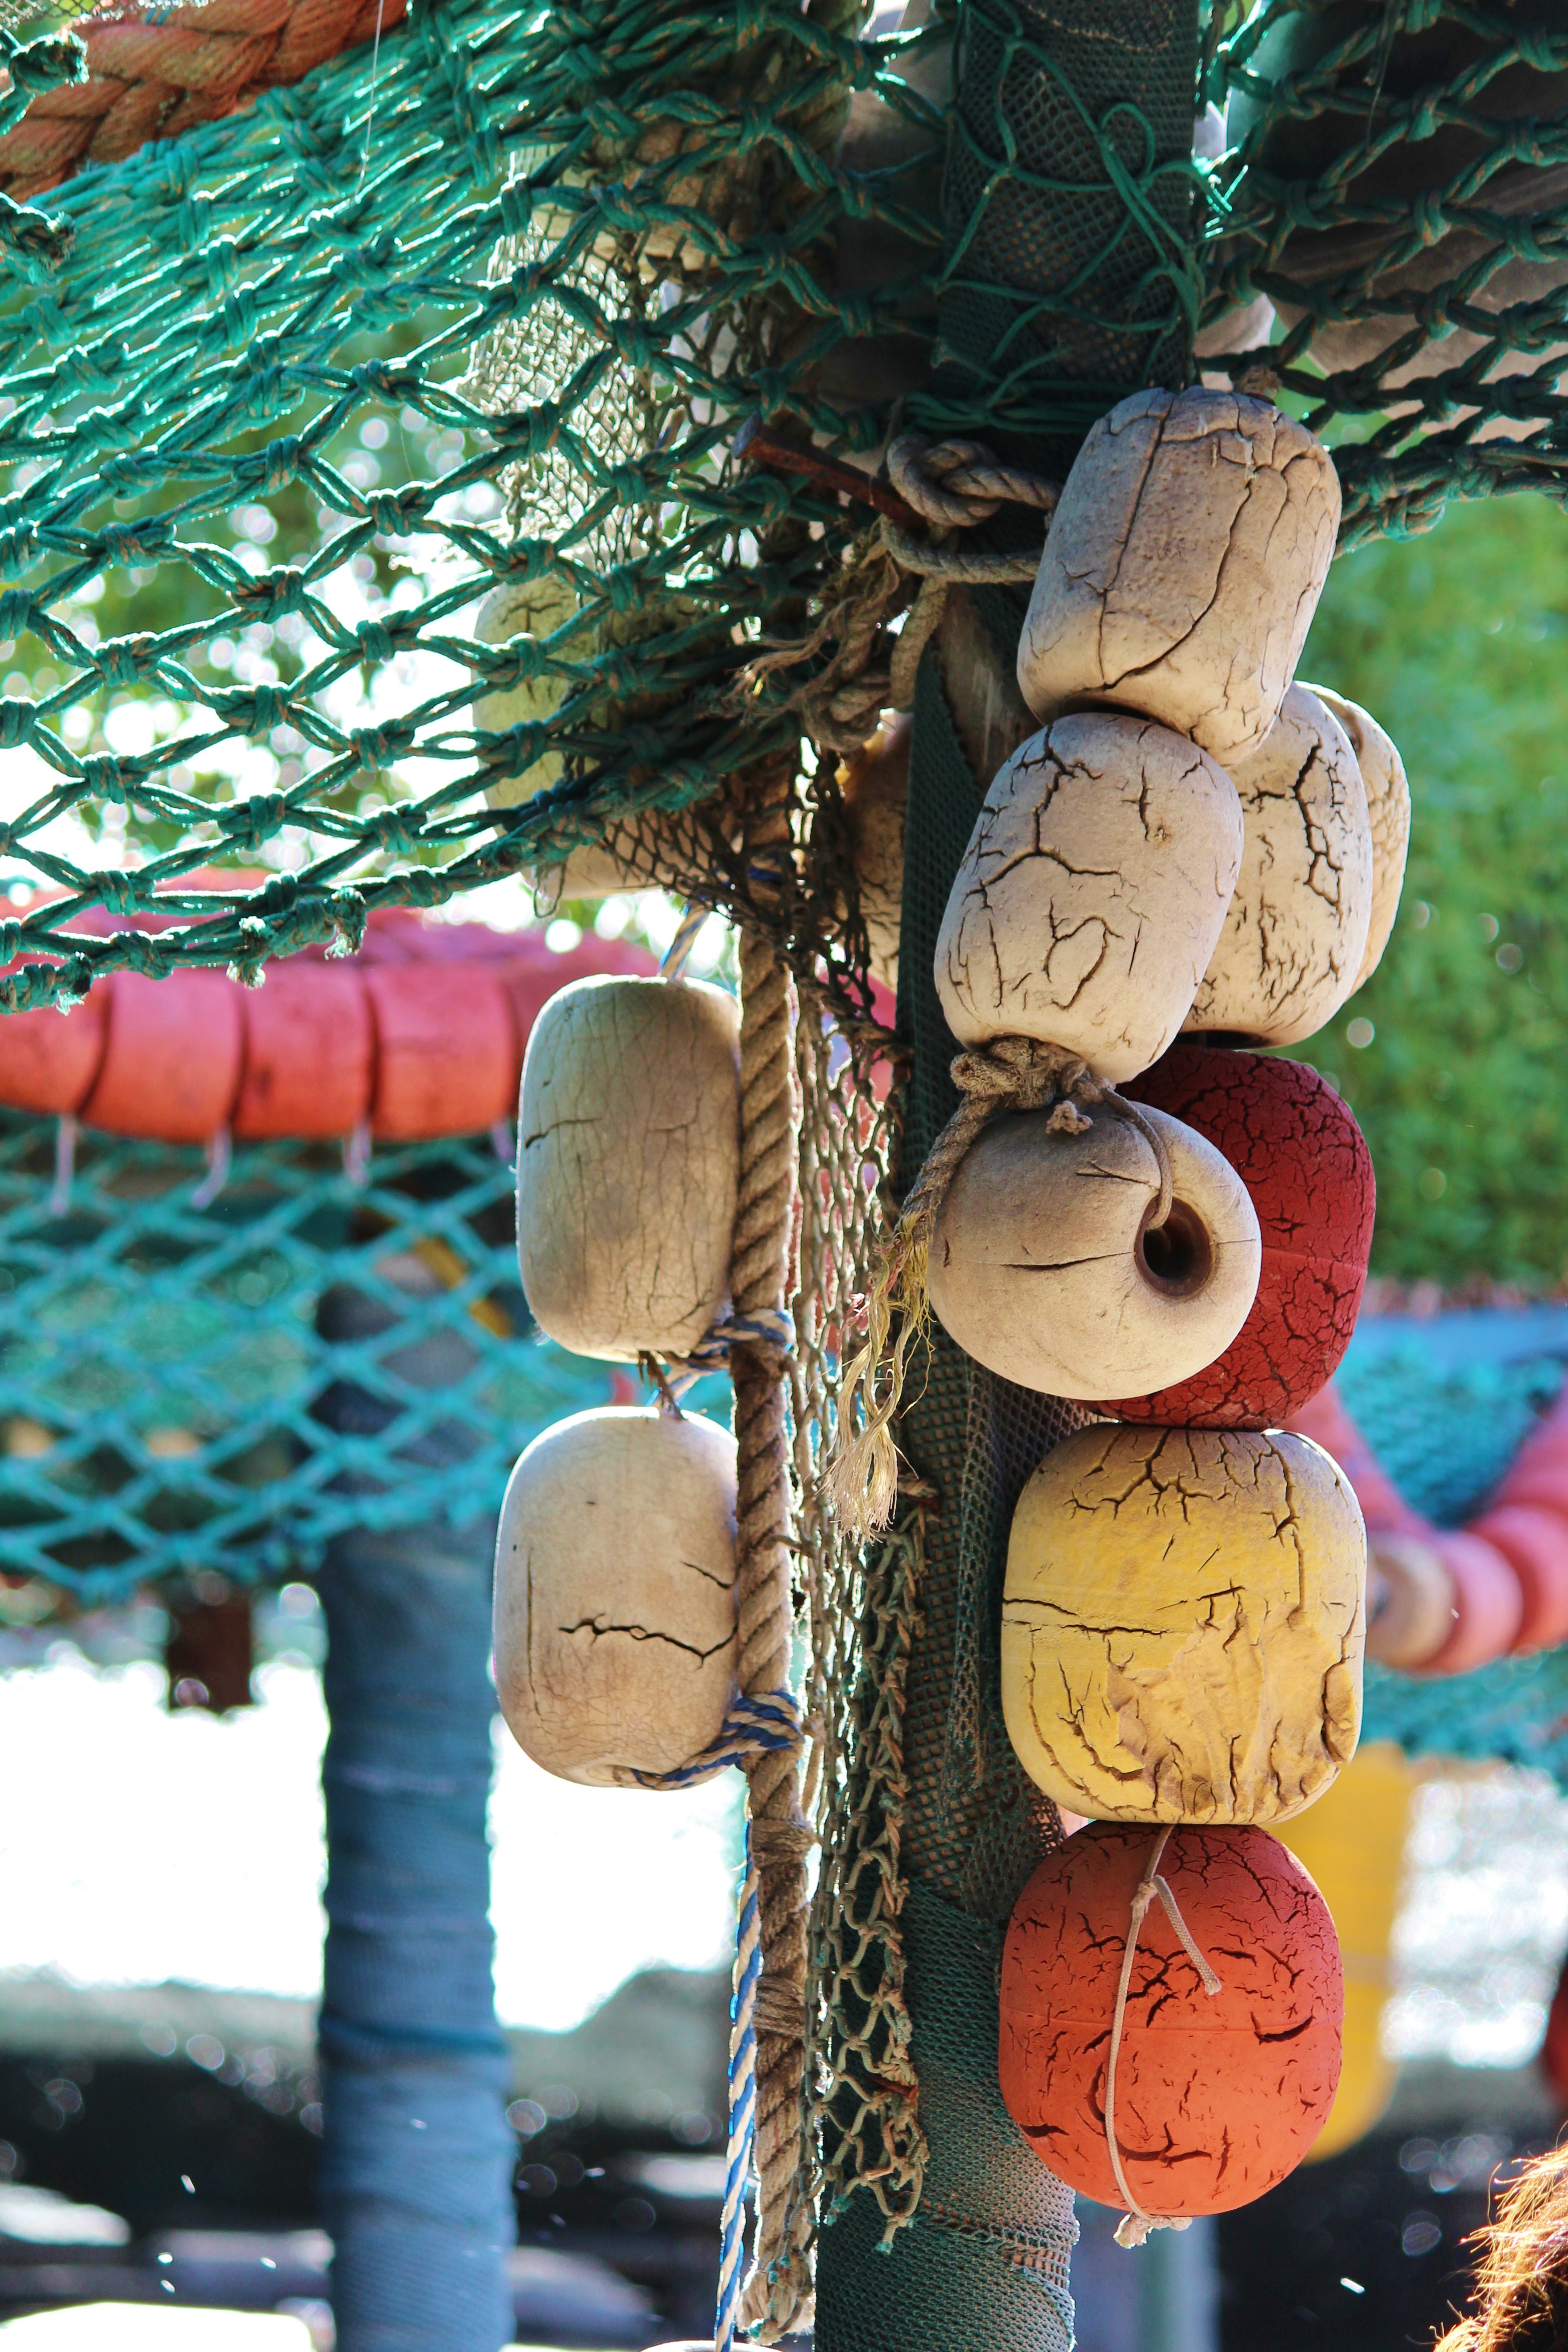
tree, decoration, christmas, christmas decoration, carving, fishing net, fishing buoys